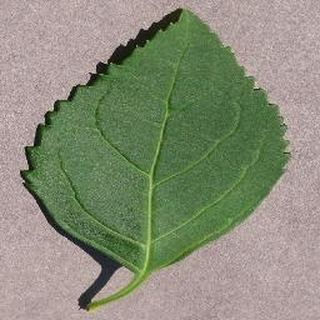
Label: healthy_cherry